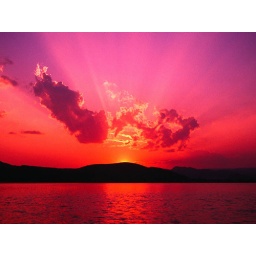
Our lake house in the mountains